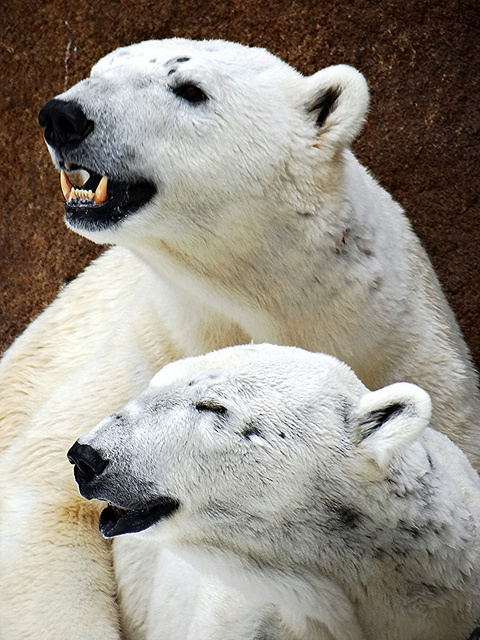
A couple of bears standing next to each other.
One of the two polar bears is baring it's teeth.
Two white, polar bears that are sitting close to each other.
These two polar bears could not be considered as twins.
Two polar bears that are standing near each other.